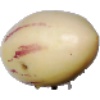
Label: Pepino 1